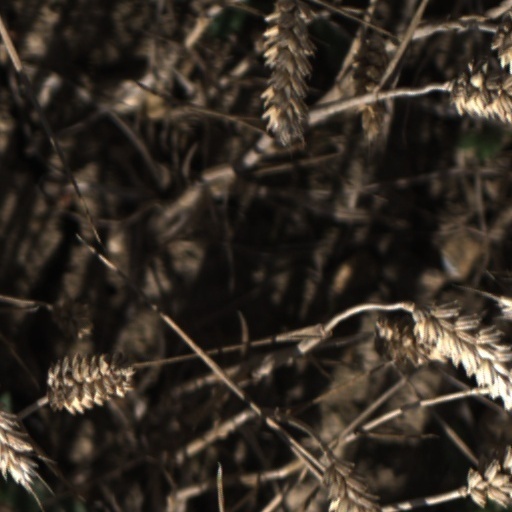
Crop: wheat